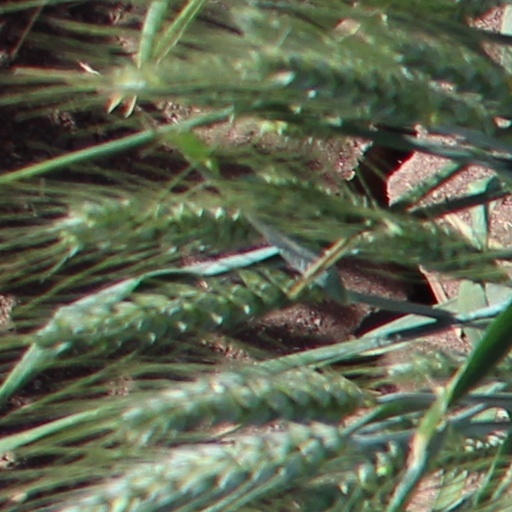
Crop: wheat